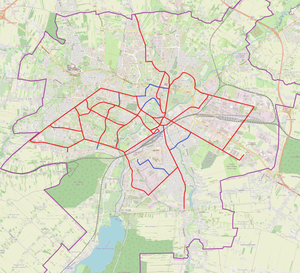
Le trolleybus de Lublin est un réseau de trolleybus qui dessert l'agglomération de Lublin en Pologne. C'est une des trois villes polonaises à être actuellement dotée d'un tel réseau, avec Gdynia et Tychy.